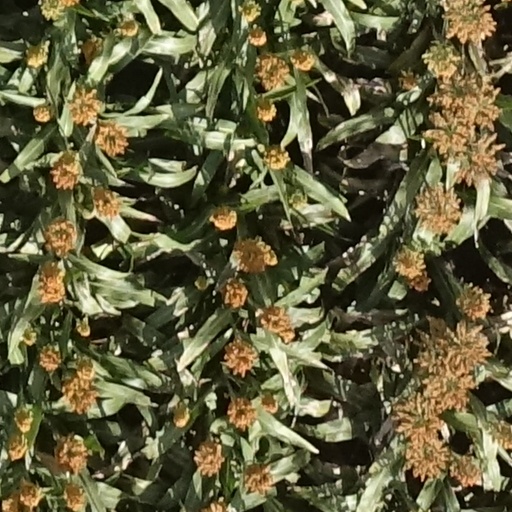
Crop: sorghum